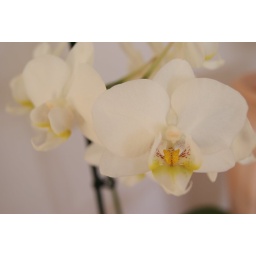
Macro shot of some white flowers in my living room (: